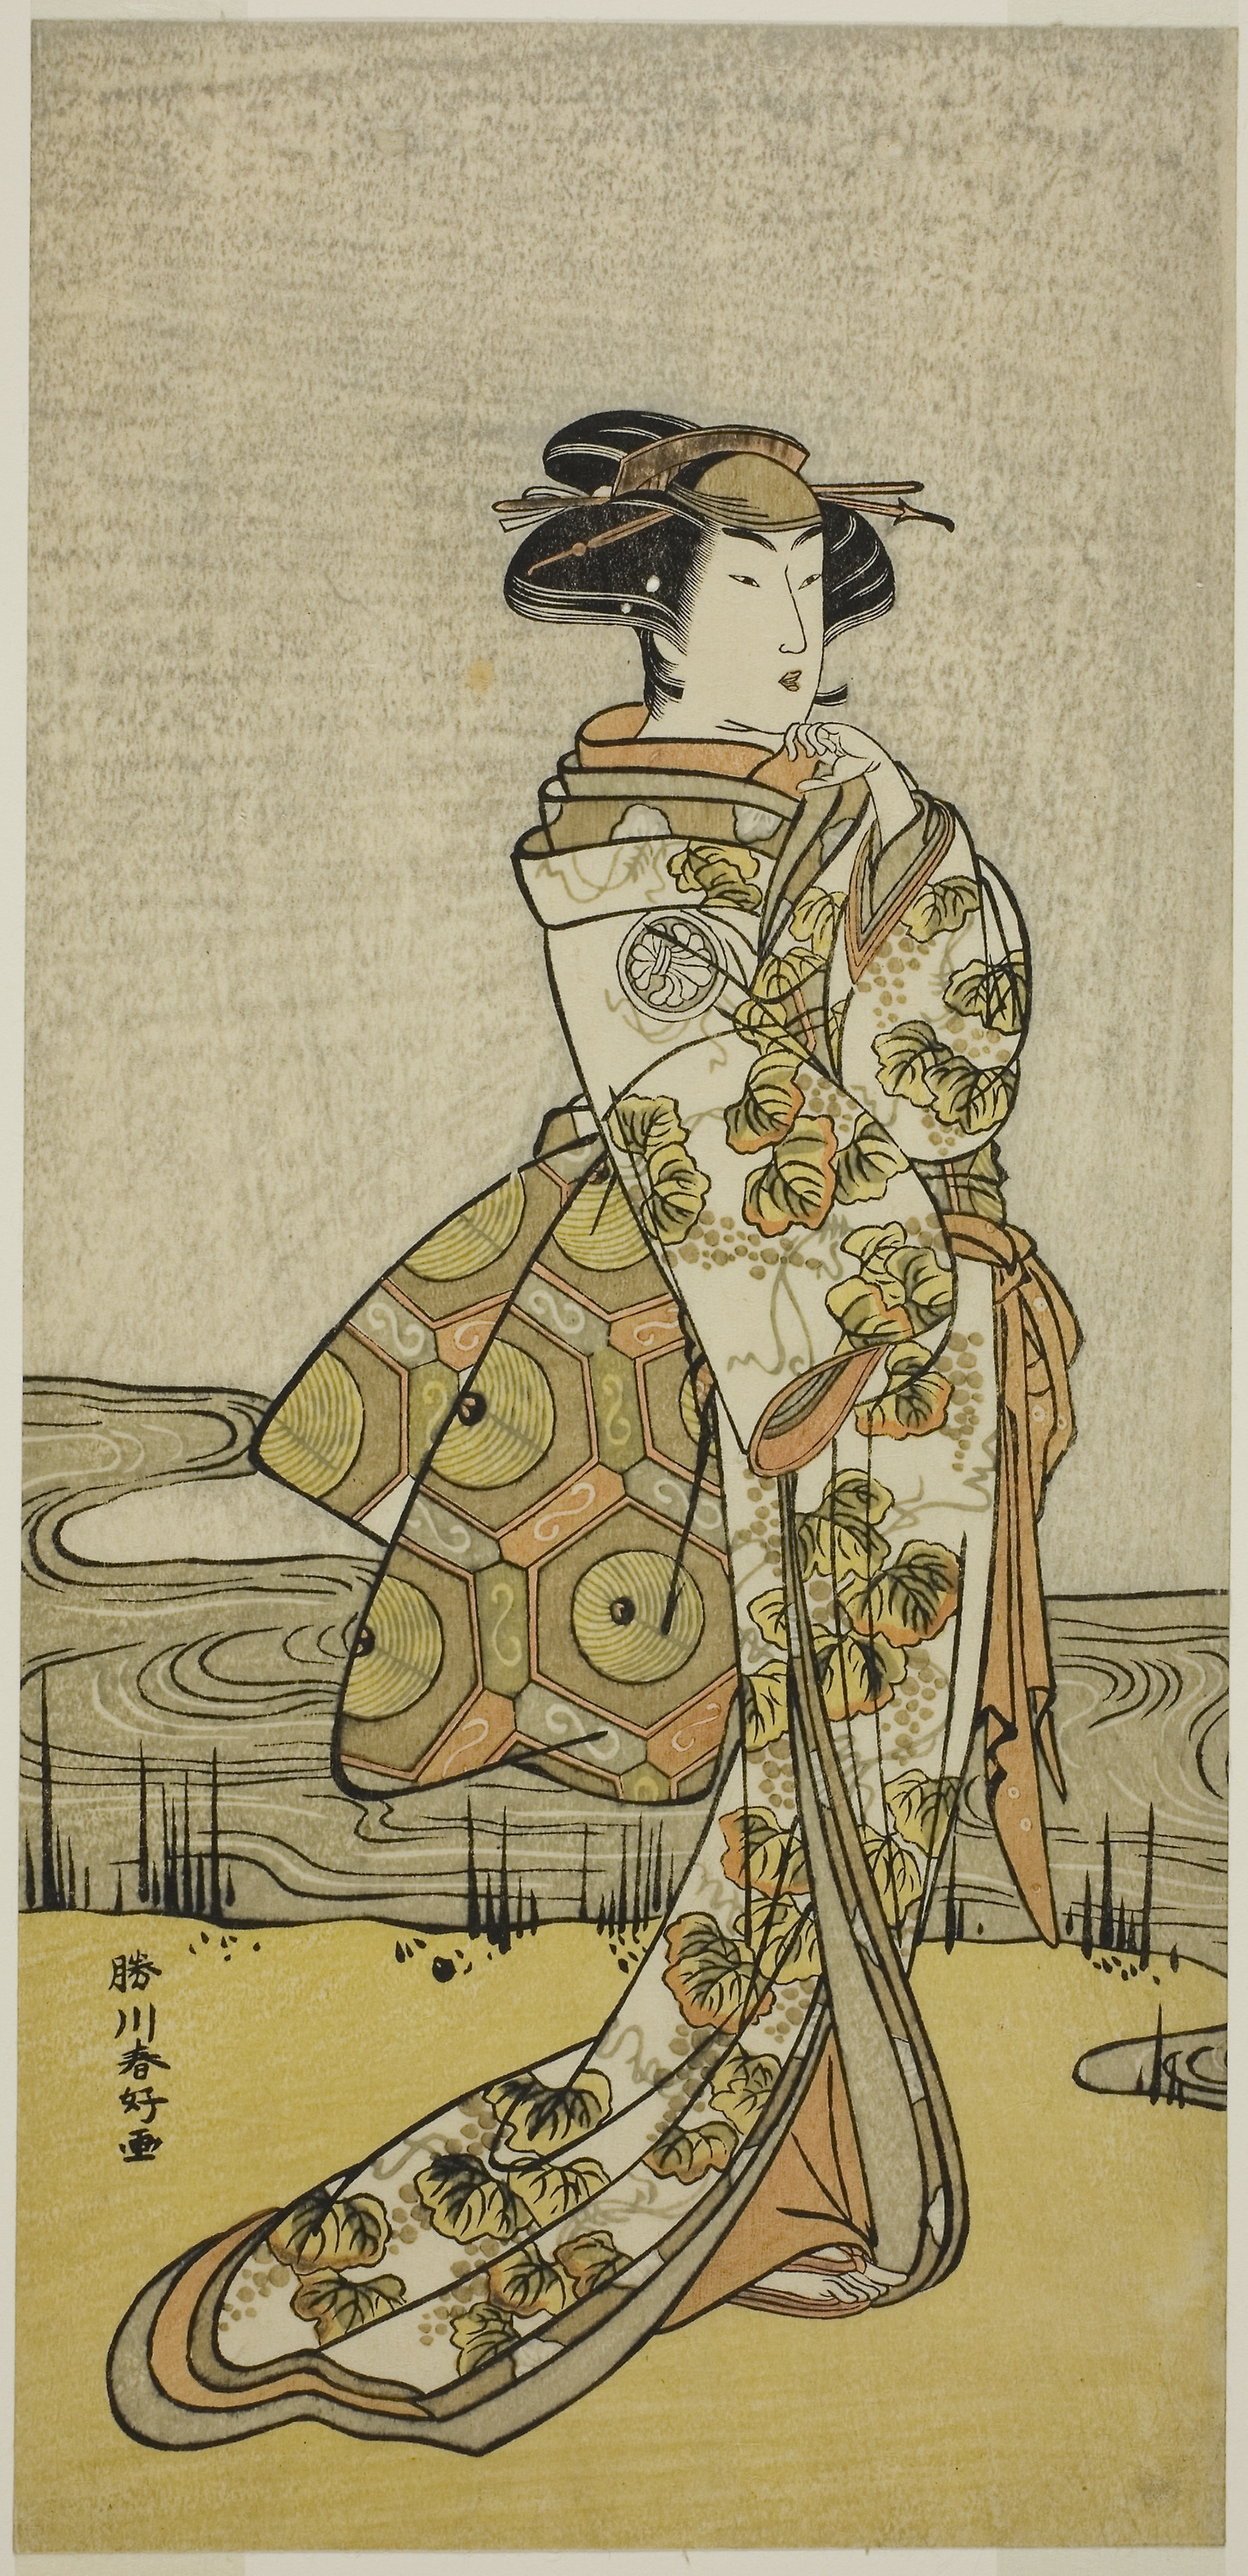
cartoon, art, illustration, costume design, painting, drawing, style